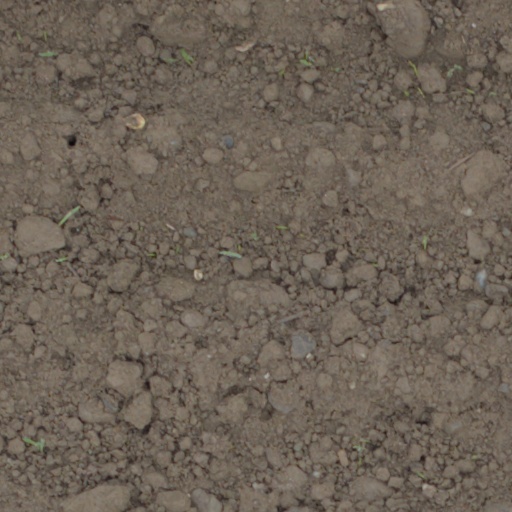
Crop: wheat